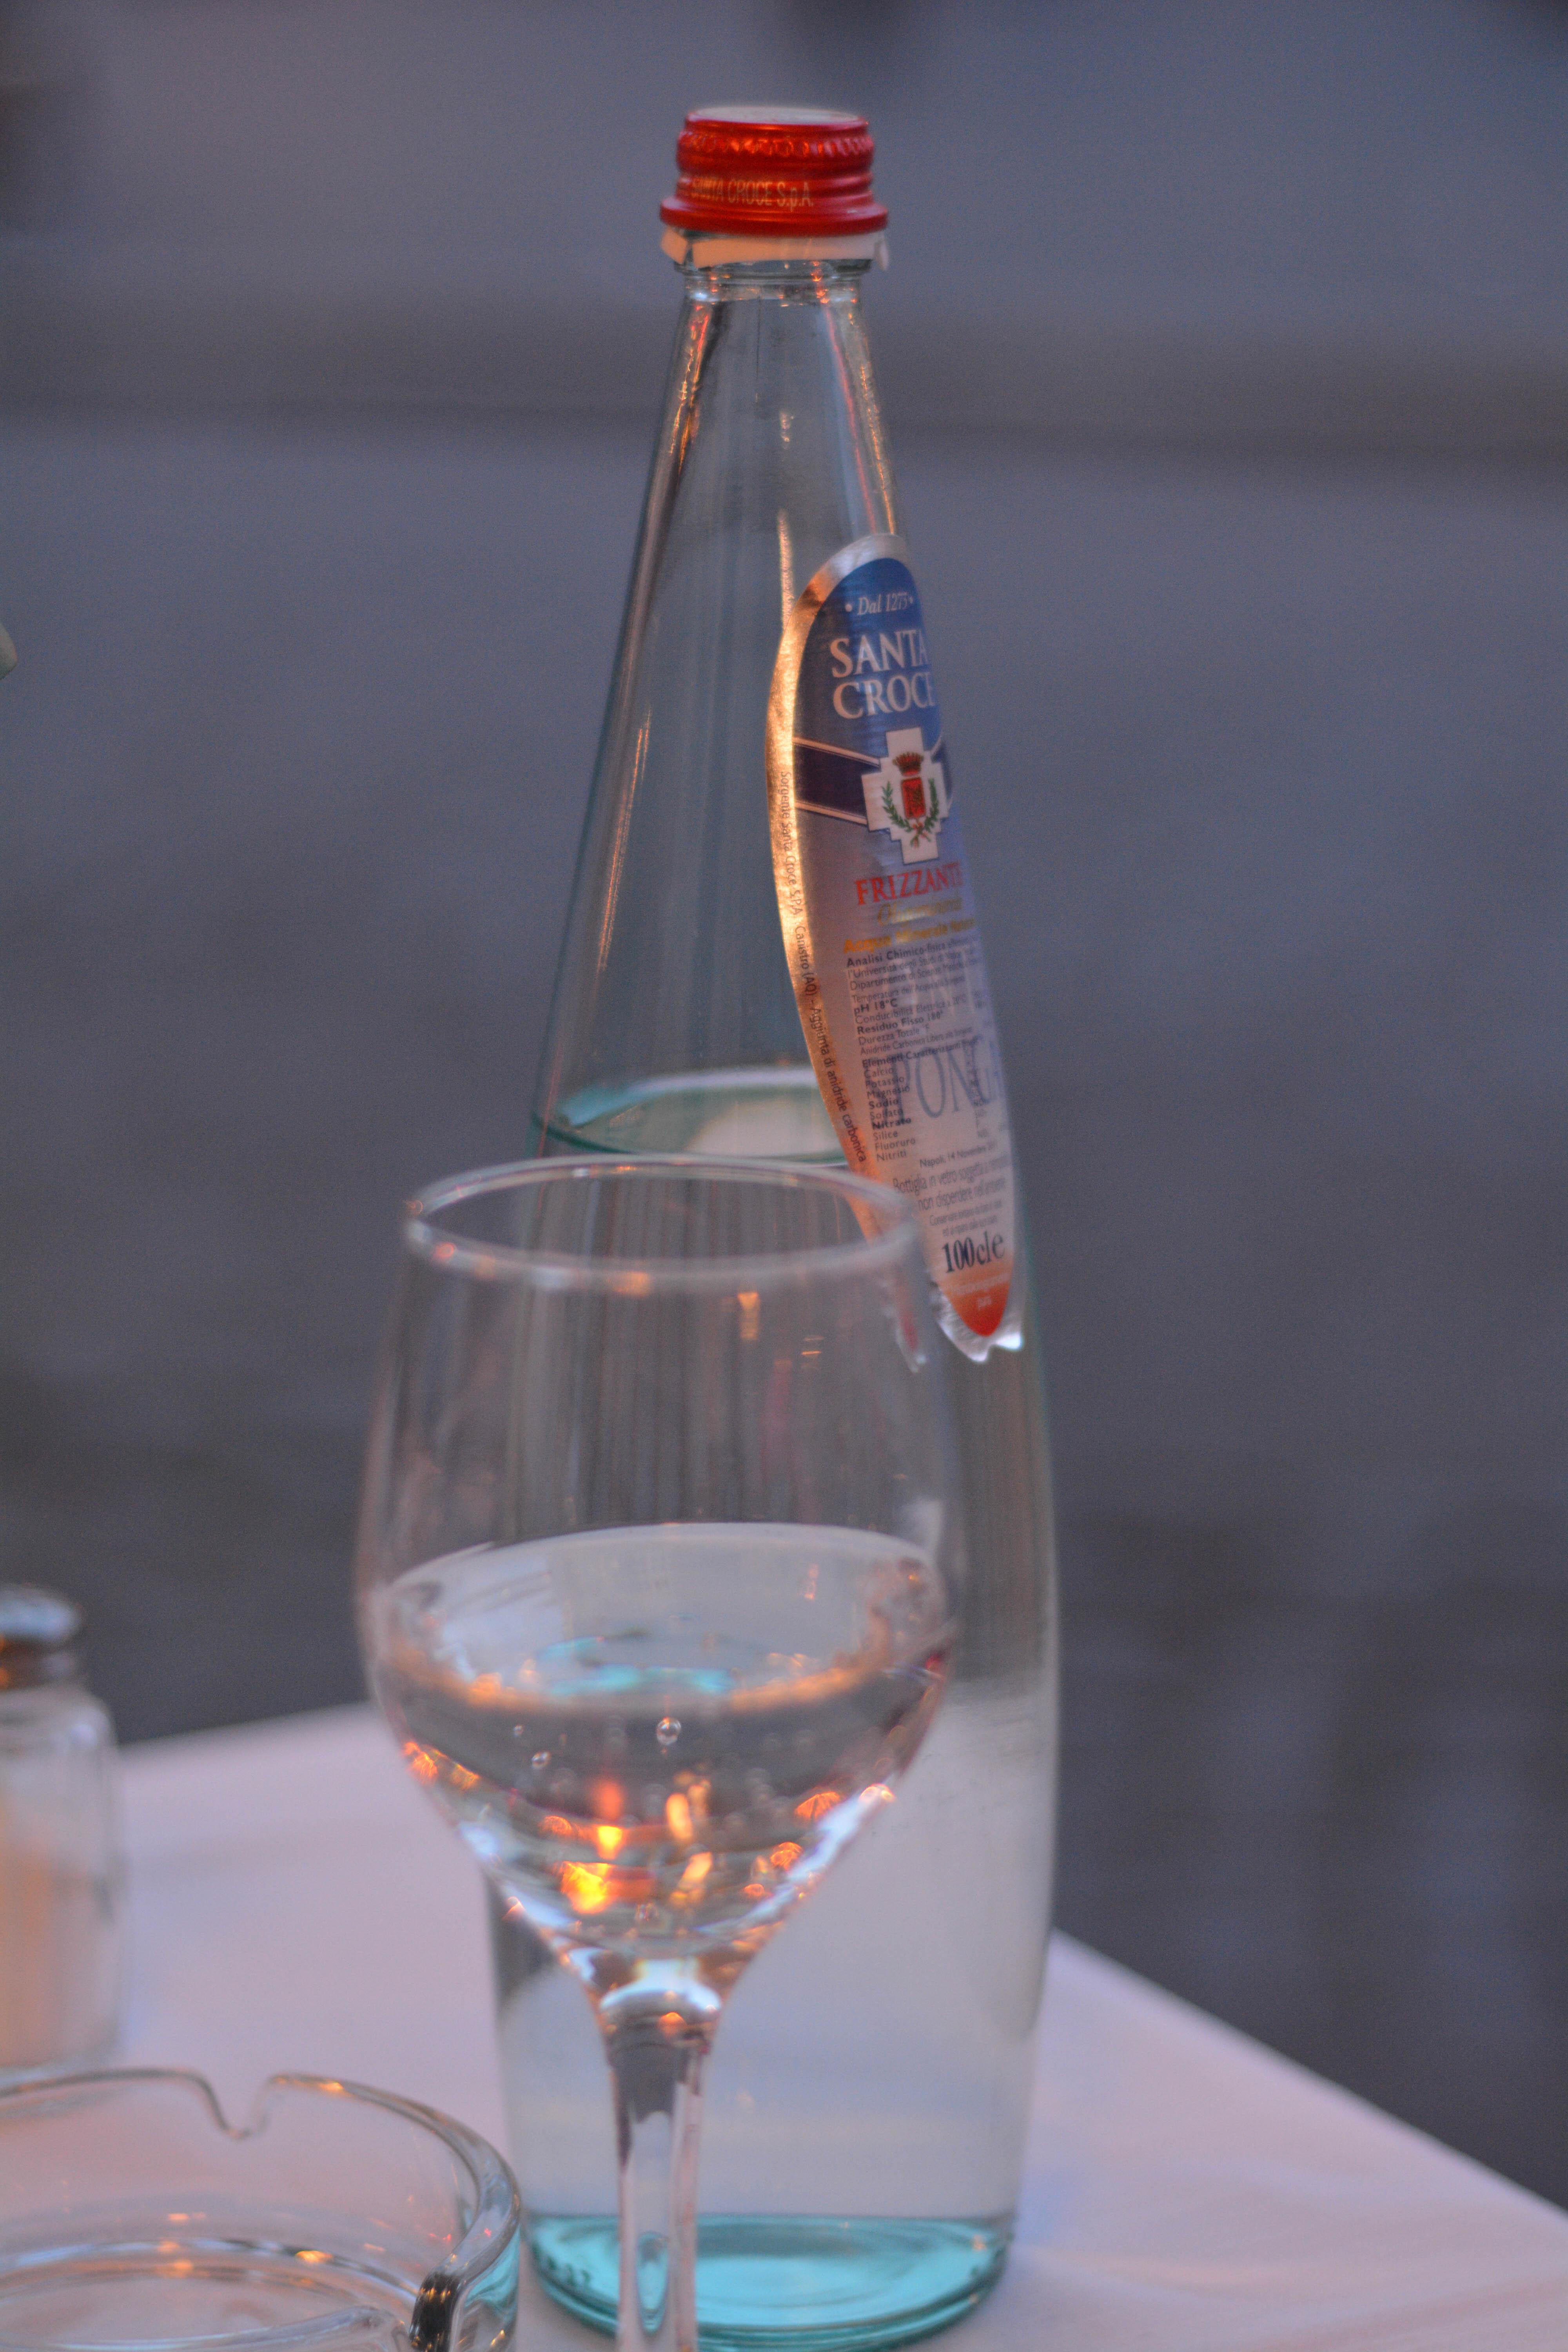
glass, drink, bottle, blue, glass bottle, alcoholic beverage, distilled beverage, drinkware